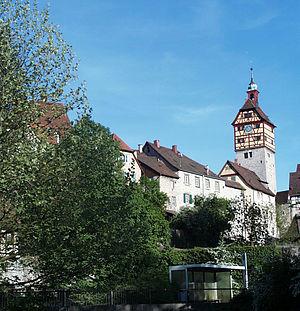
Schwäbisch Hall est une ville du land de Bade-Wurtemberg en Allemagne. Avec ses 38 183 habitants, elle est la préfecture et la plus grande ville de l'arrondissement de Schwäbisch Hall, qui fait partie de la région Heilbronn-Franconie. L'arrondissement actuel est issu du regroupement des anciens arrondissements Crailsheim, Gaildorf, Gerabronn et Schwäbisch Hall entré en vigueur depuis le 1ᵉʳ janvier 1973. Il est situé au sud de la plaine de Hohenlohe et à l'est ou nord-est des monts de Souabe et Franconie, petit massif du keuper dont une partie appartient à l'arrondissement de Schwäbisch Hall jusque la commune de Mainhardt. L'arrondissement de Schwäbisch Hall fait partie des régions à faible densité de population en Allemagne.